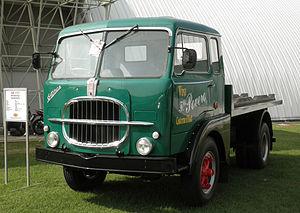
Le Fiat 642 est un camion de moyen tonnage polyvalent, fabriqué par le constructeur italien Fiat V.I. à partir de 1948.
La cabine Fiat « baffo », apparue en 1955, a été l'emblème des camions Fiat V.I.. Cette cabine est de type avancée, type cher à la marque depuis 1939. Elle a été étudiée pour satisfaire au nouveau code de la route italien publié en juillet 1952 imposant de nouvelles règles suite à la ratification par l'Italie de la convention de Genève sur les règles internationales de circulation arrêtées en fin d'année 1949.